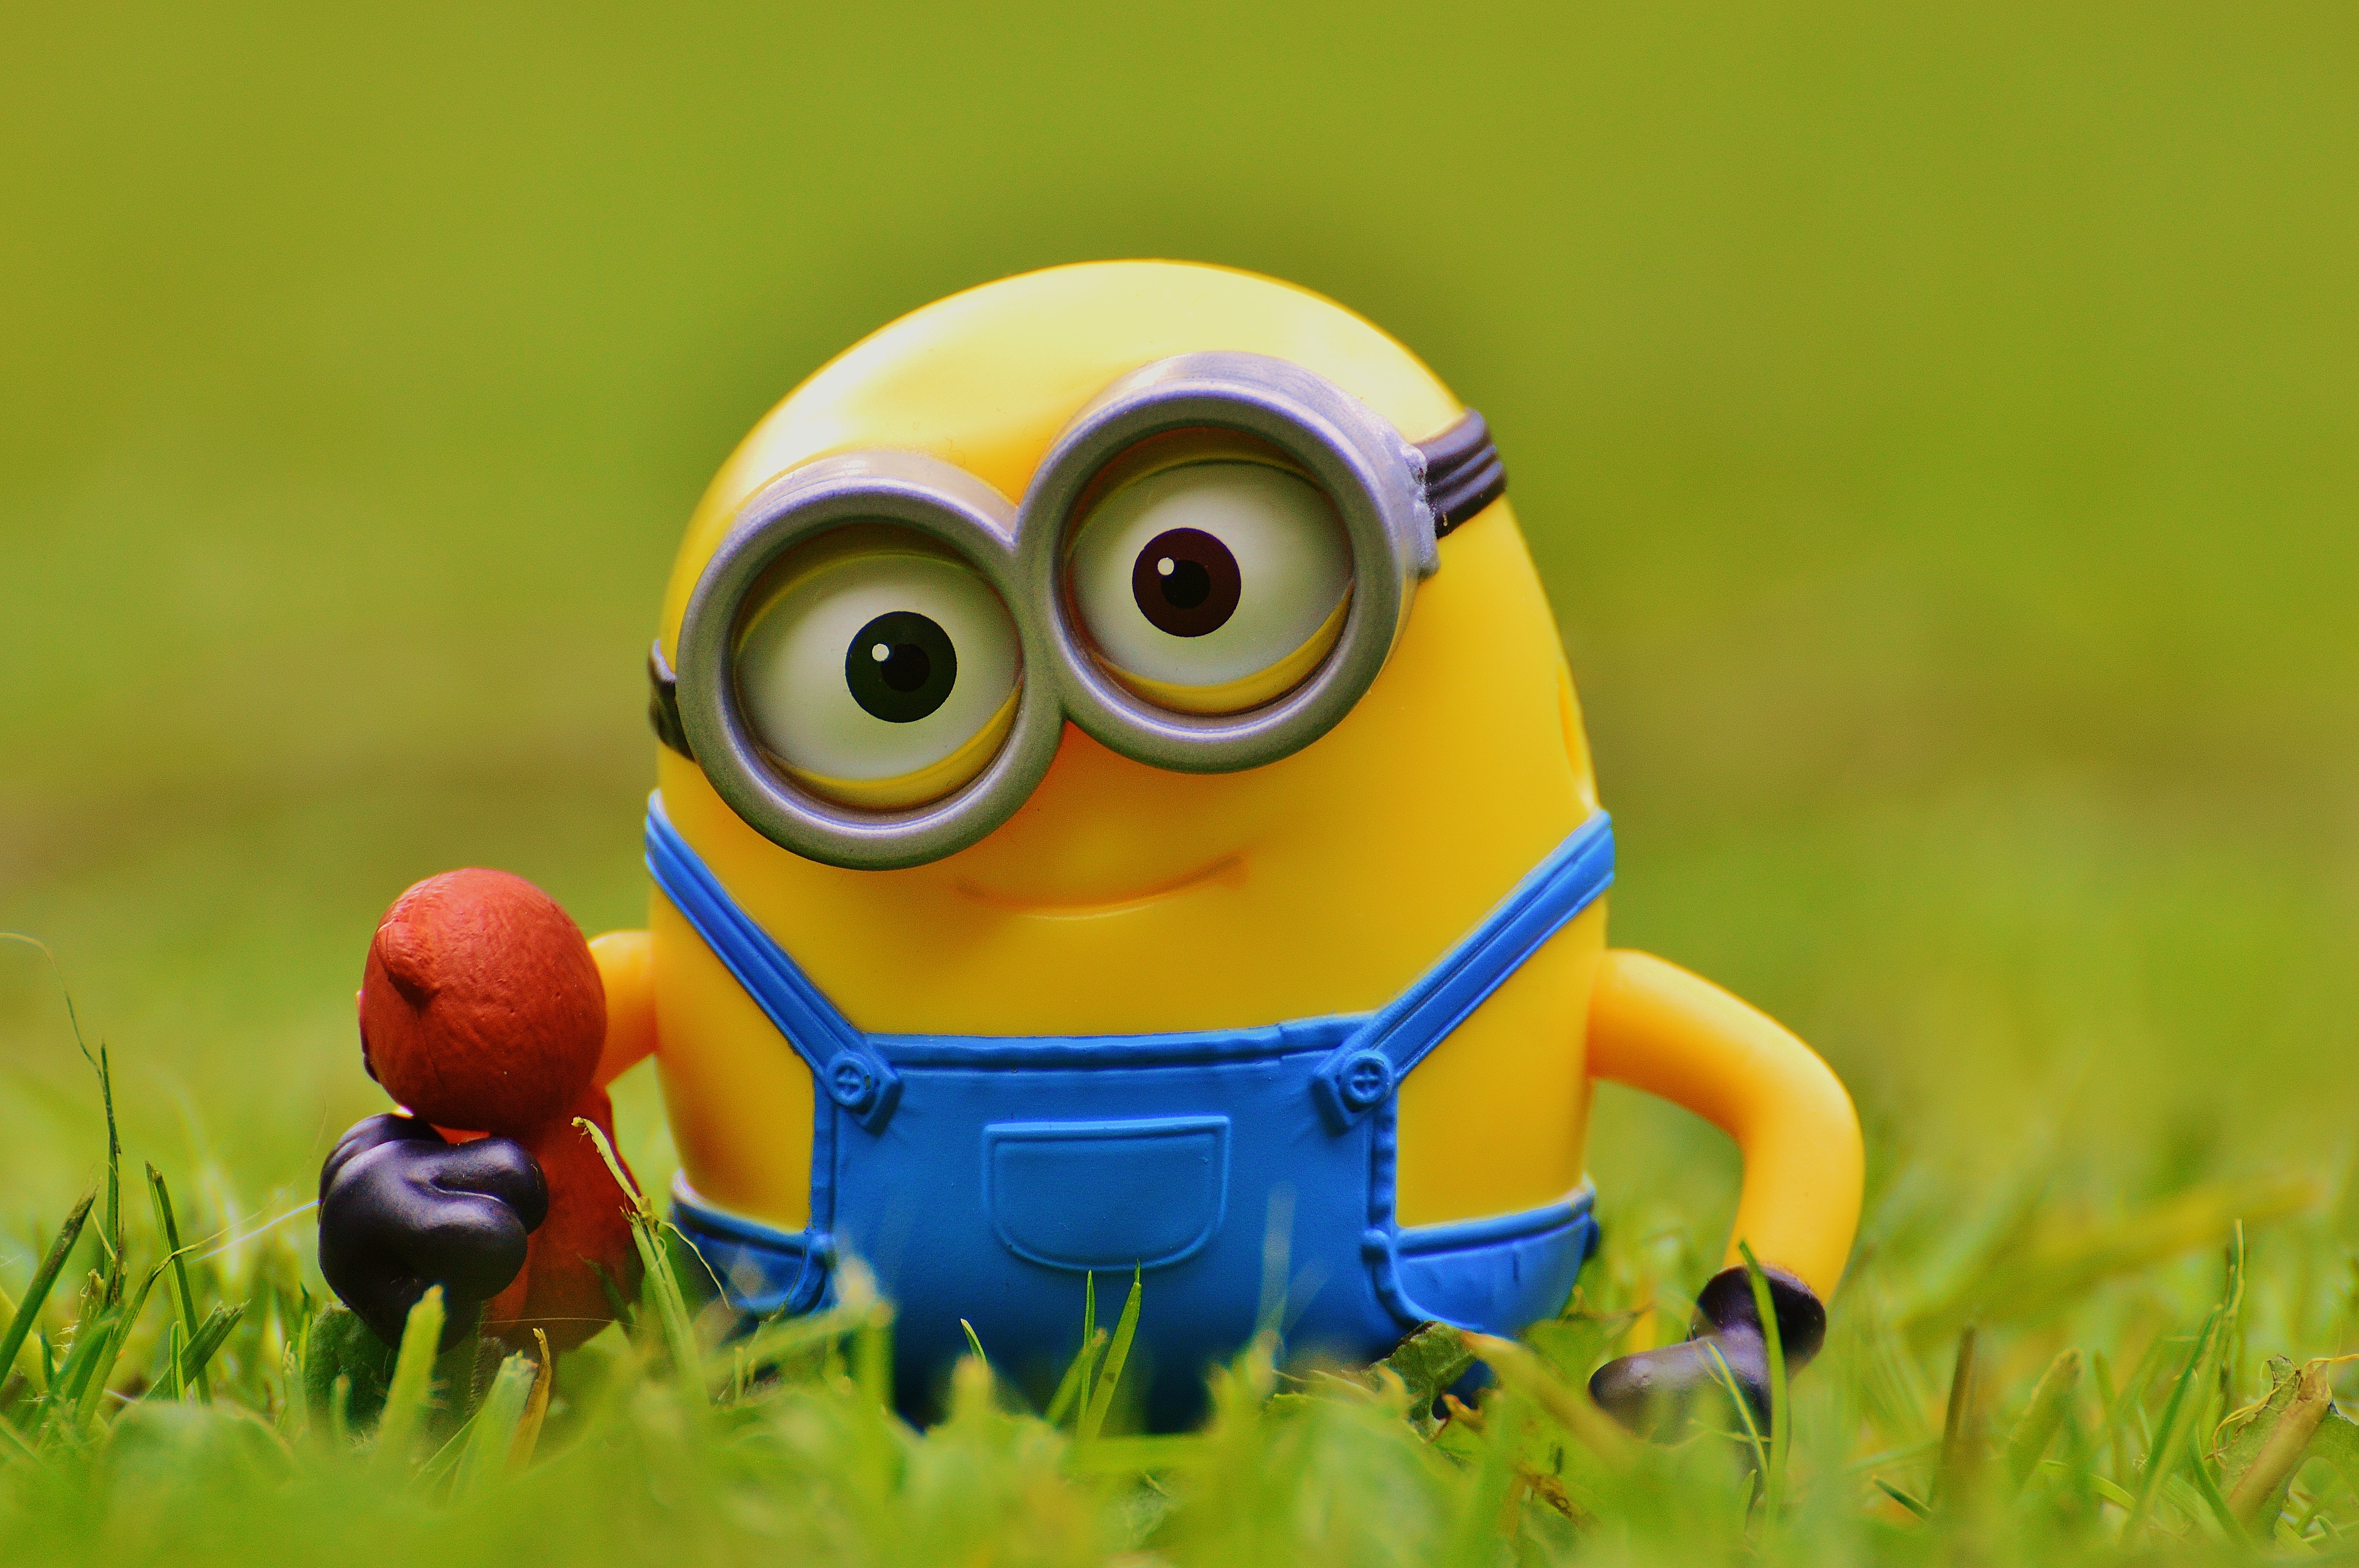
grass, meadow, cute, yellow, toy, smile, close up, children, figure, toys, bears, funny, minion, macro photography, organism, computer wallpaper